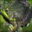
Label: frog